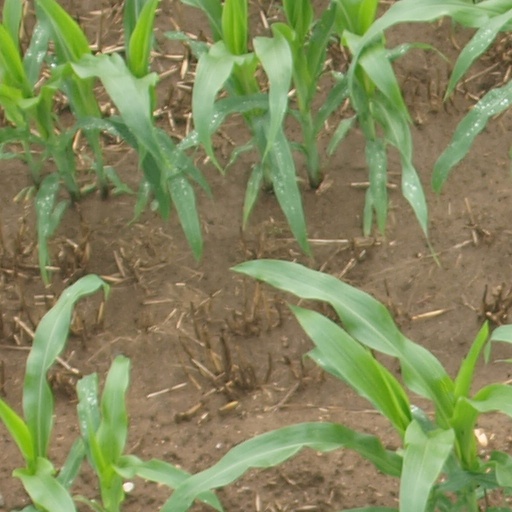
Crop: maize; corn